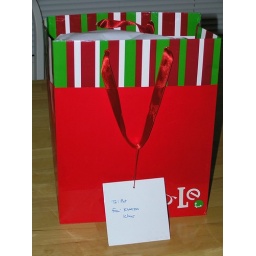
The box is then wrapped in tissue paper and then placed in a holiday gift bag.